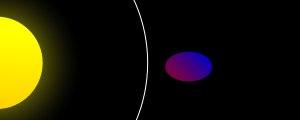
La marée galactique est l'effet de la tension gravitationnelle subie par des objets exposés au champ gravitationnel d'une galaxie telle que la Voie lactée. Les objets particulièrement concernés par ce phénomène comprennent les collisions galactiques, la dissociation de galaxies naines ou satellites, ainsi que l'effet de marée qui serait imposé par la Voie Lactée sur l'hypothétique nuage d'Oort, au sein du système solaire.
La limite de Roche est la distance théorique en dessous de laquelle un satellite commencerait à se disloquer sous l'action des forces de marée causées par le corps céleste autour duquel il orbite, ces forces dépassant la cohésion interne du satellite. Elle tire son nom de l'astronome français Édouard Roche qui l'a théorisée le premier. La limite de Roche possède un analogue dans le domaine galactique : le rayon de marée.